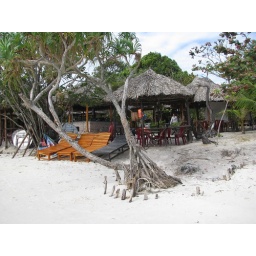
04 My Lan - restaurant and guest house in Sao beach 1